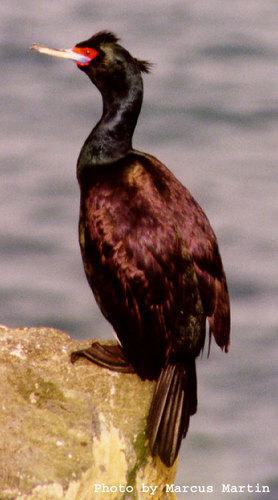
A photo of a red faced cormorant